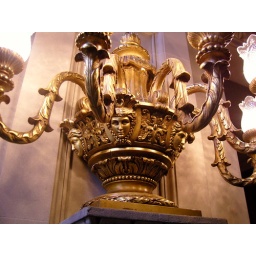
dining room lamp in chatworth house